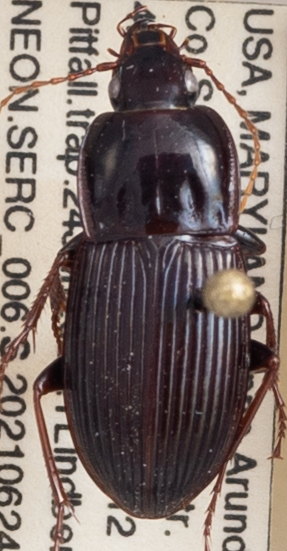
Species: Pterostichus (Abacidus) sp.
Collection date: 2021-06-24
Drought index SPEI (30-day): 0.39
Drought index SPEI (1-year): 2.09
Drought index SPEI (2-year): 1.28